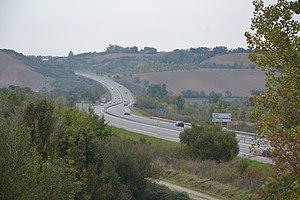
L'autoroute A66 près de Mazères (Ariège, France). Vue vers le nord.
L'autoroute A66 est une autoroute qui relie entre elles les villes de Villefranche-de-Lauragais et Pamiers, respectivement dans les départements français de la Haute-Garonne et de l'Ariège. Plus largement, cette voie permet de relier Toulouse au département de l'Ariège en évitant le transit sur la route nationale 20.